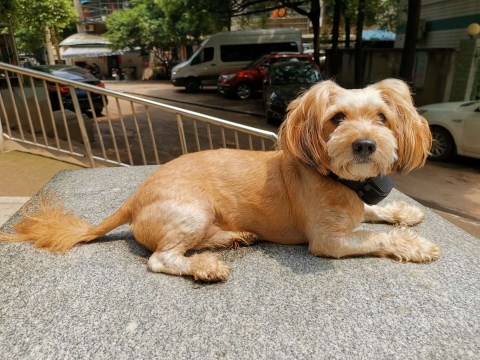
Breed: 2925-n000114-toy_poodle